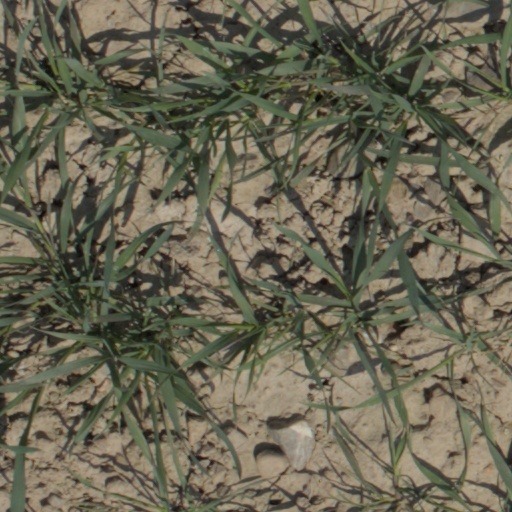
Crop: wheat